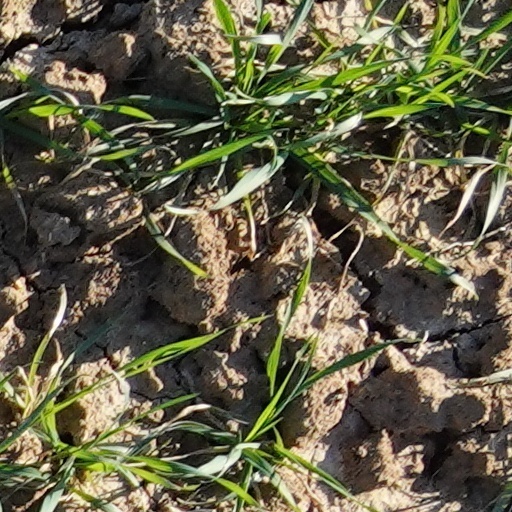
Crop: wheat